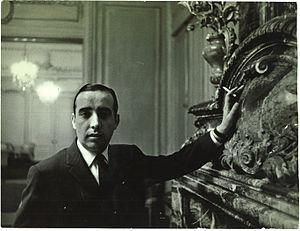
Le St. Regis New York est un hôtel de luxe historique de New York qui a ouvert ses portes en 1904. Il est situé au 2 East 55th Street à Manhattan, entre Madison Avenue et la Cinquième Avenue. L'hôtel détient cinq étoiles Forbes et cinq diamants AAA.